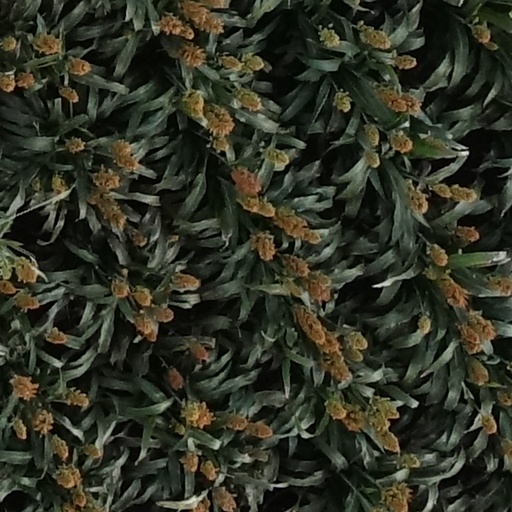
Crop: sorghum